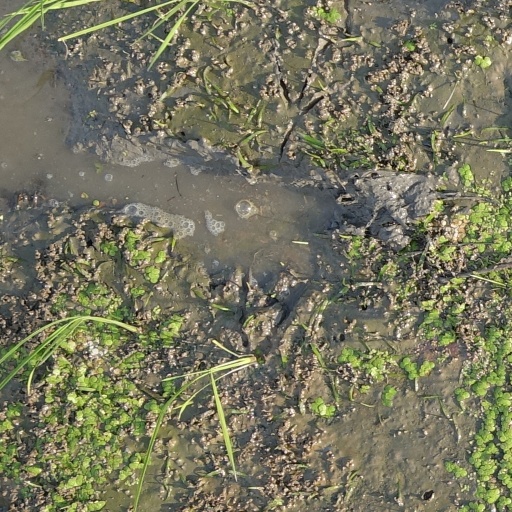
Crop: rice